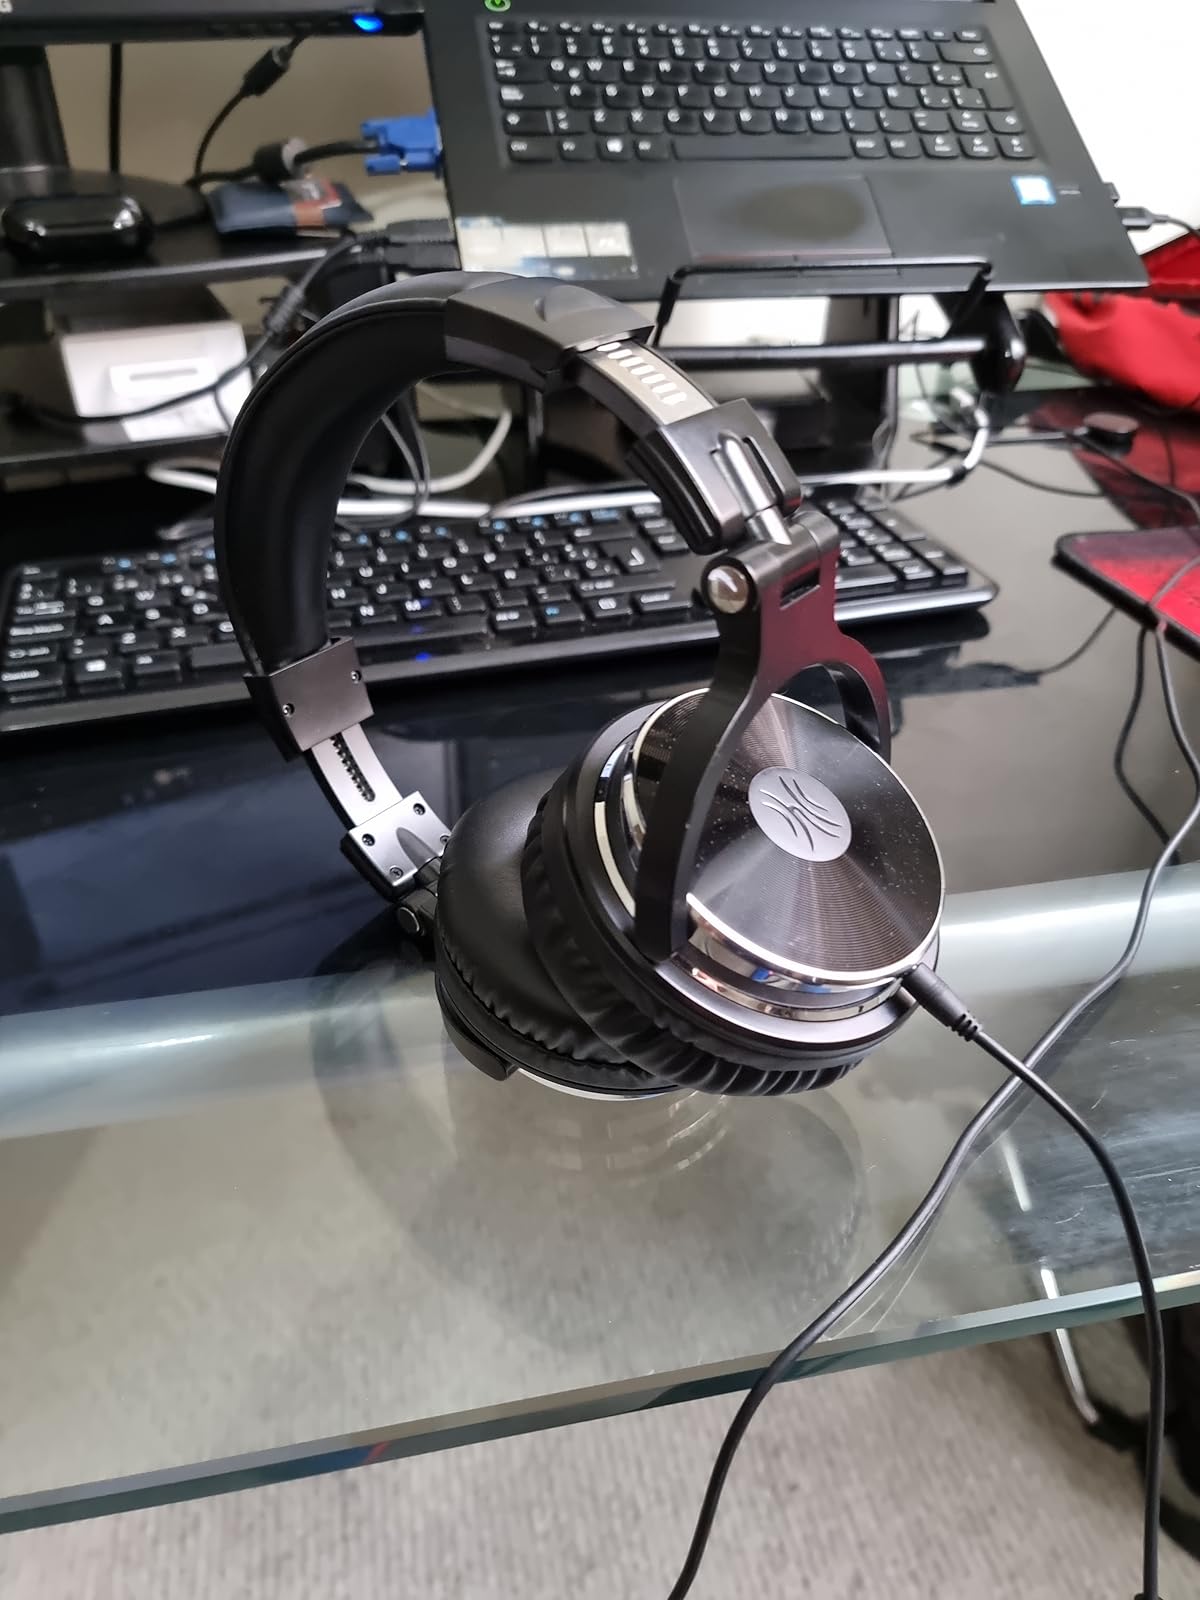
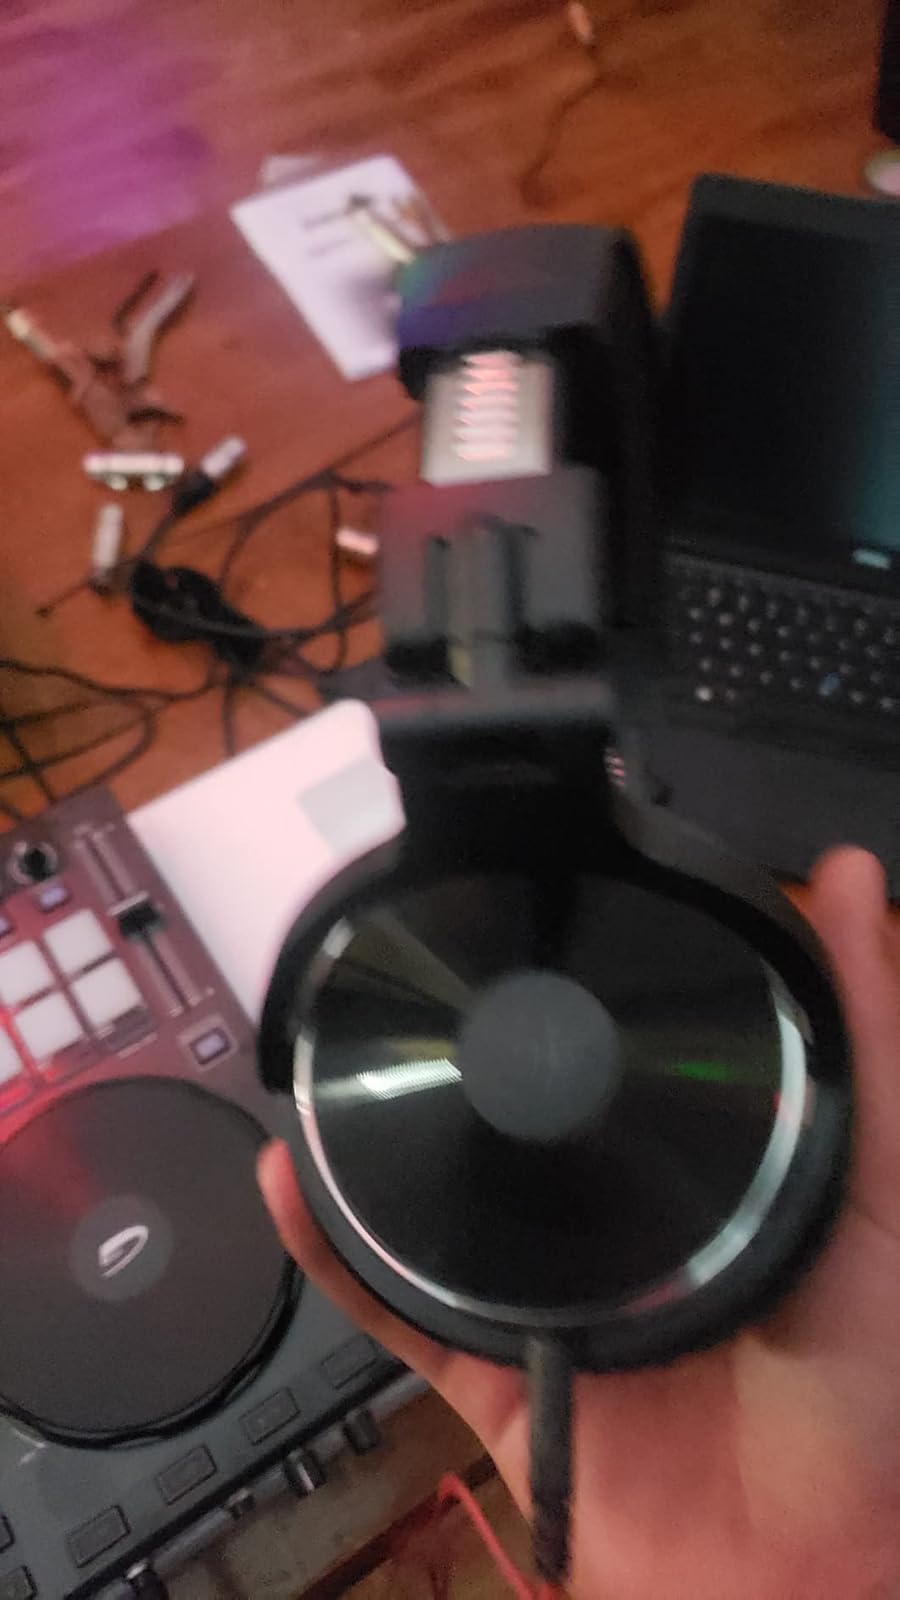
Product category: headphones
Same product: yes